Antarctica

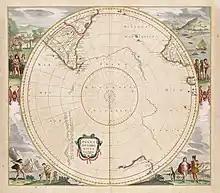
A speculative representation of Antarctica labelled as " on Jan Janssonius's (1657),

The name given to the continent originates from the word "antarctic", which comes from Middle French or and, in turn, the Latin. is derived from the Greek and. The Greek philosopher Aristotle wrote in "Meteorology" about an "Antarctic region" in . The Greek geographer Marinus of Tyre reportedly used the name in his world map from the second century CE, now lost. The Roman authors Gaius Julius Hyginus and Apuleius used for the South Pole the romanised Greek name , from which derived the Old French (modern ) attested in 1270, and from there the Middle English , found first in a treatise written by the English author Geoffrey Chaucer.